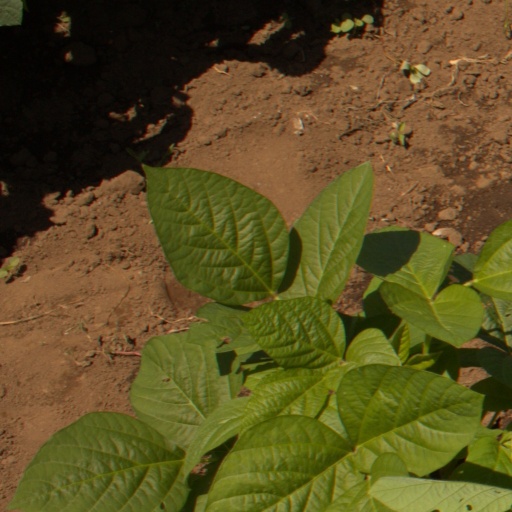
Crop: soybean